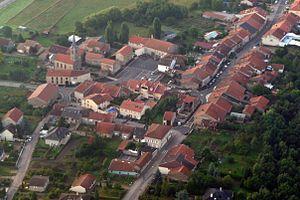
Le village vue du ciel
Malroy est une commune française située dans le département de la Moselle en région Grand Est.